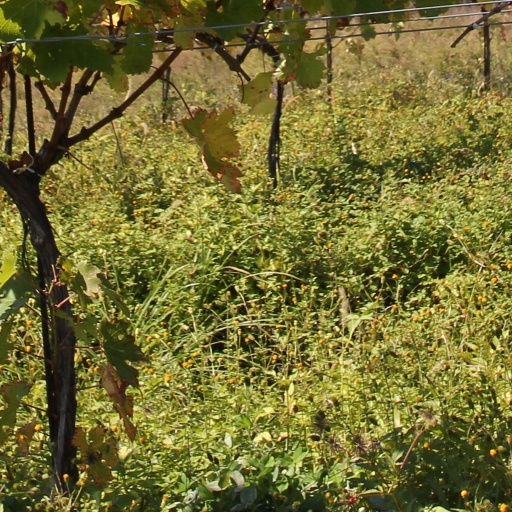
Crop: grape